Jimmy Pop

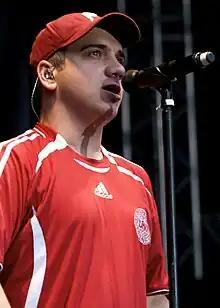
Pop performing in 2009

James Moyer Franks (born August 27, 1972), better known by his stage name Jimmy Pop (originally Jimmy Pop Ali), is an American musician. He is best known as the lead vocalist, rhythm guitarist, primary songwriter, and one of the founding members of the rap-rock band Bloodhound Gang.